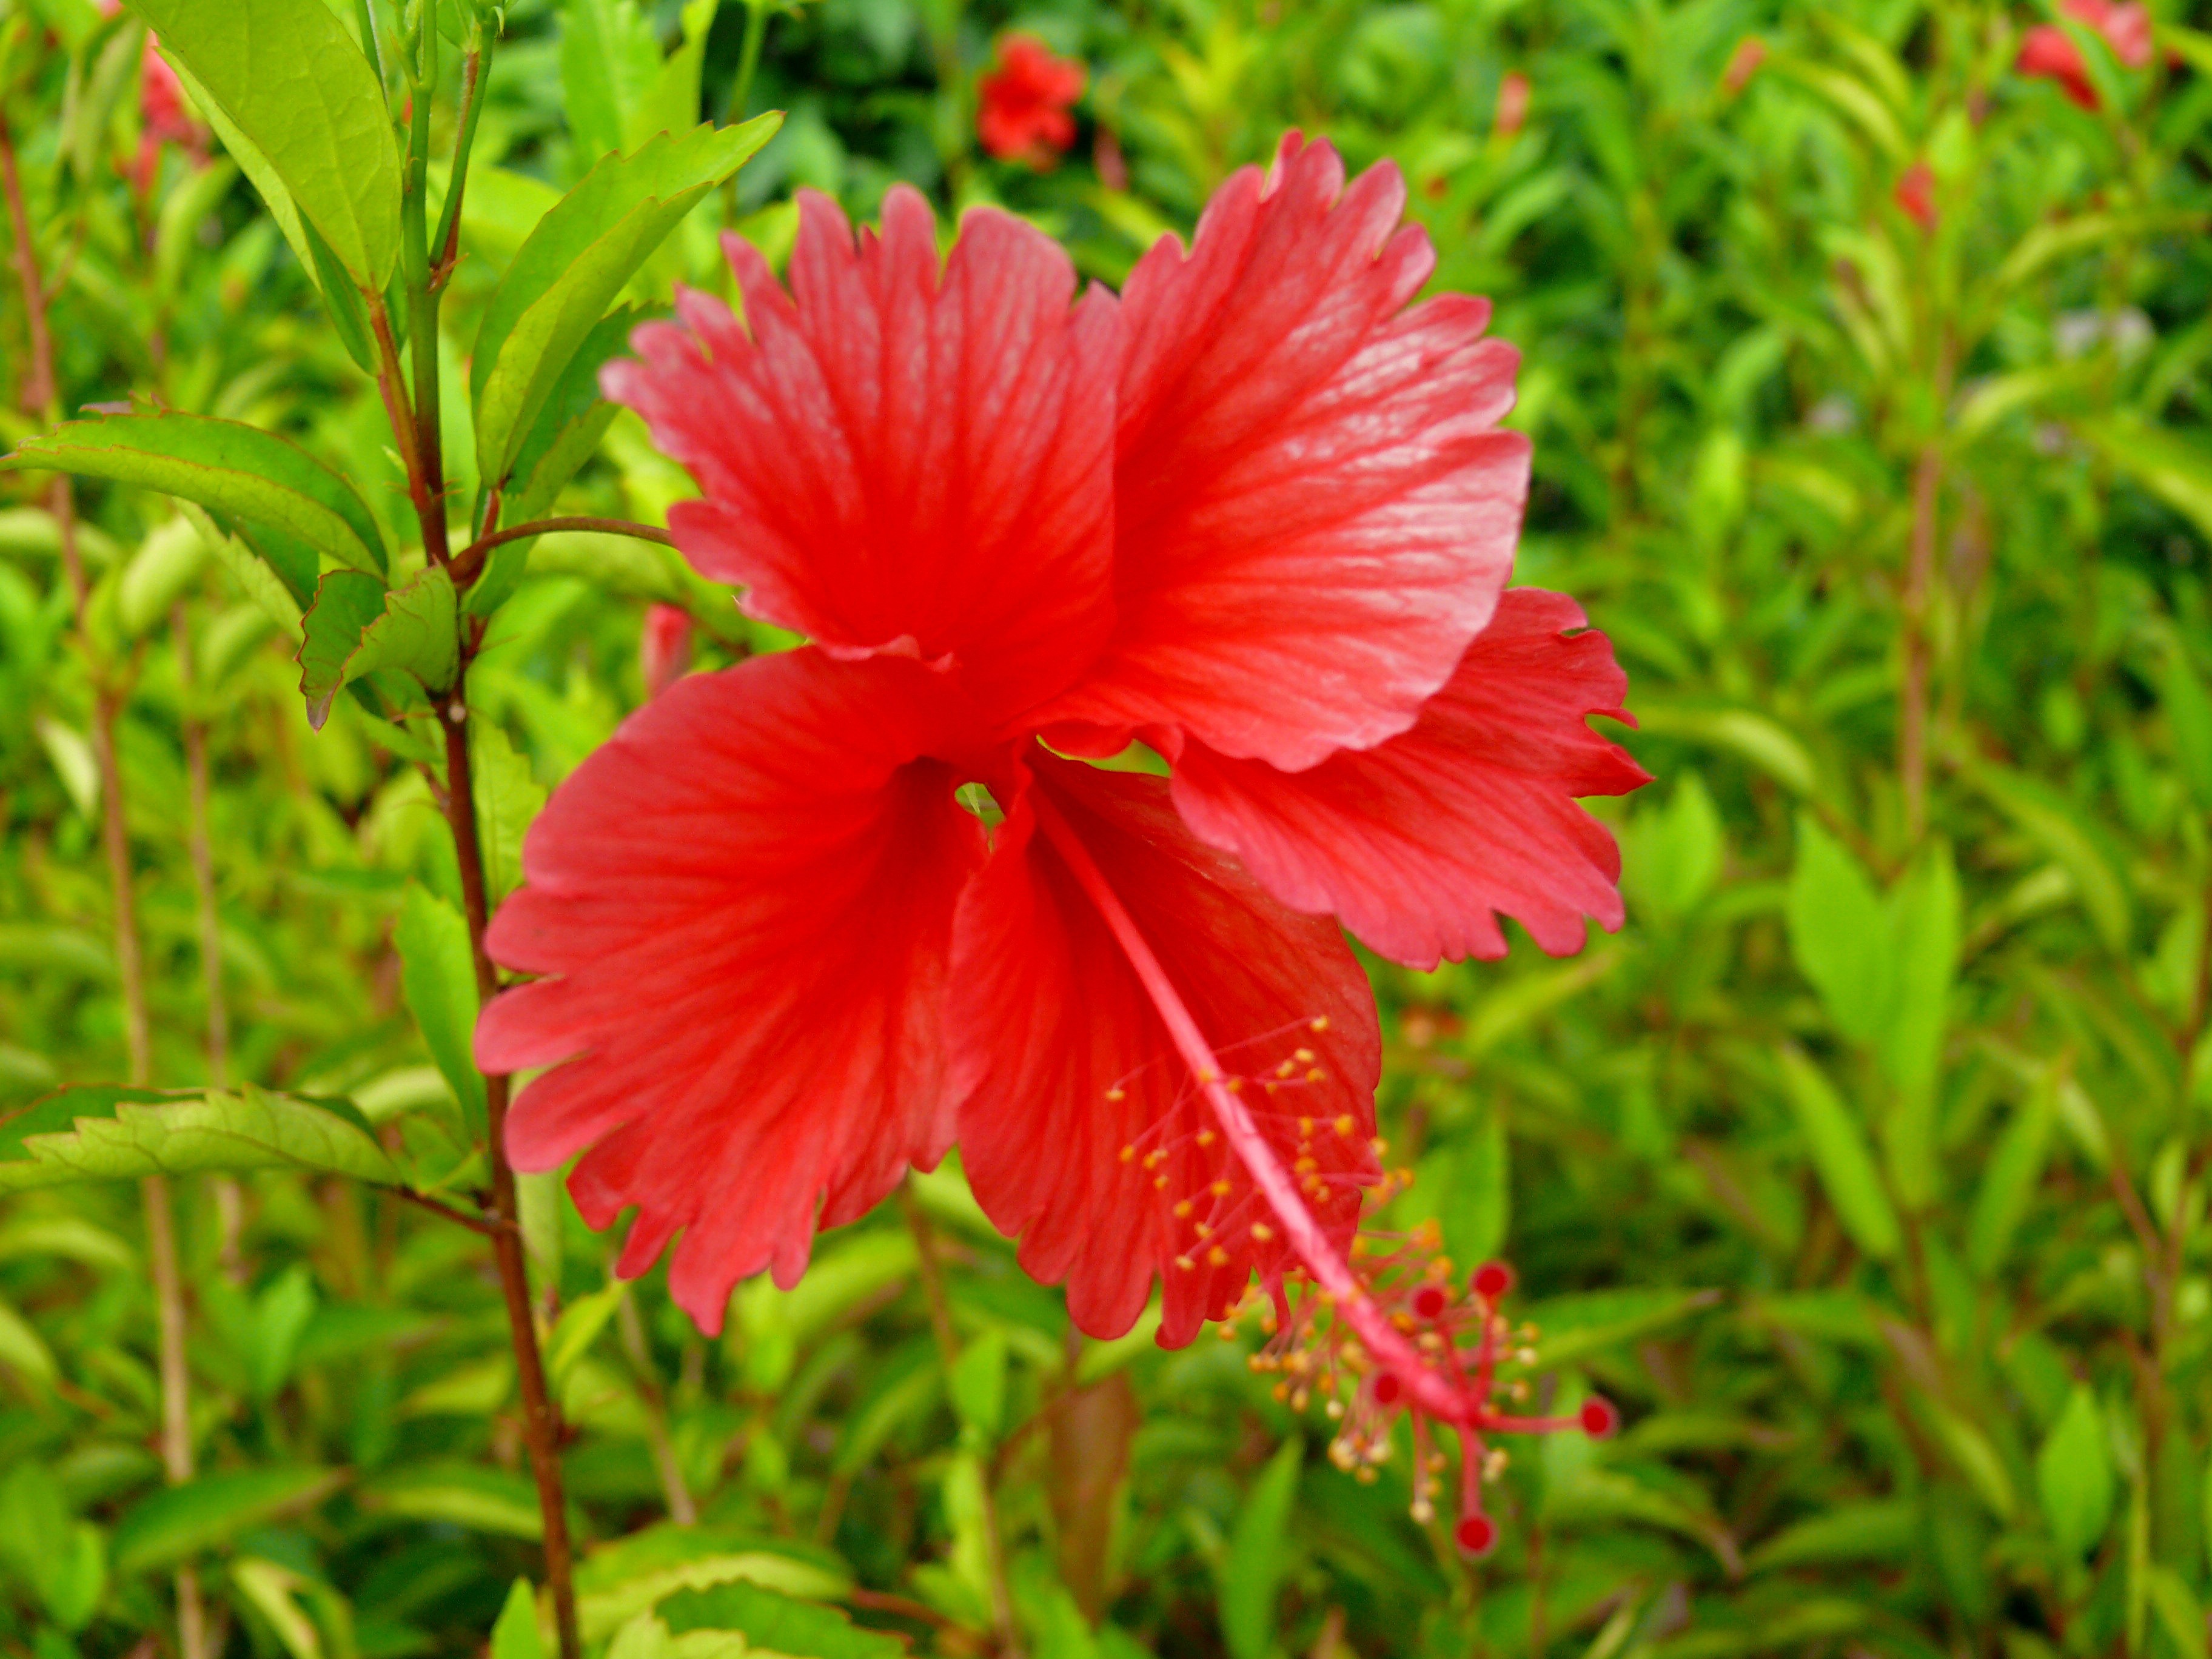
nature, plant, leaf, flower, petal, red, botany, flora, wildflower, flowers, shrub, dominican, republic, exotic, hibiscus, macro photography, flowering plant, chinese hibiscus, annual plant, land plant